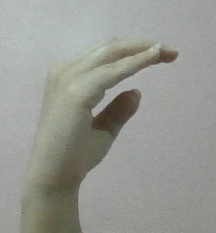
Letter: jeem